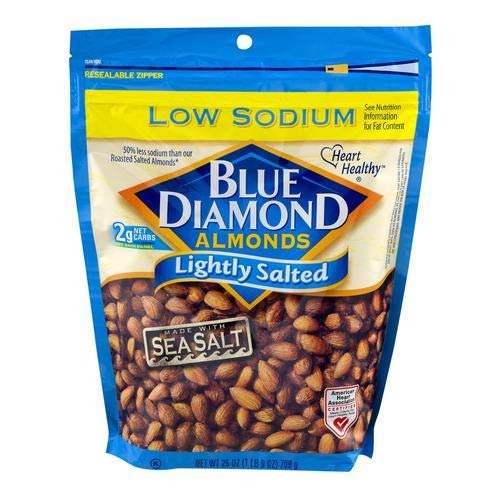
Item Name: Blue Diamond Lightly Salted Almonds (Pack of 2)
Product Description: Lightly Salted Almonds 50% less sodium than our Roasted Salted Almonds* *Comparison Table: Sodium per serving, Roasted Salted Almonds 85mg, Lightly Salted Almonds 40mg
Value: 50.0
Unit: Ounce

Price: 10.79